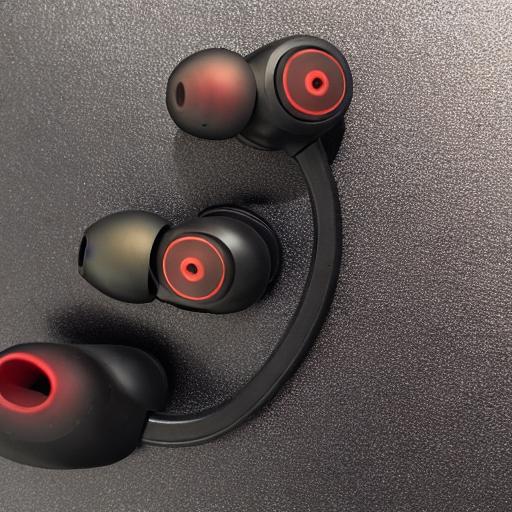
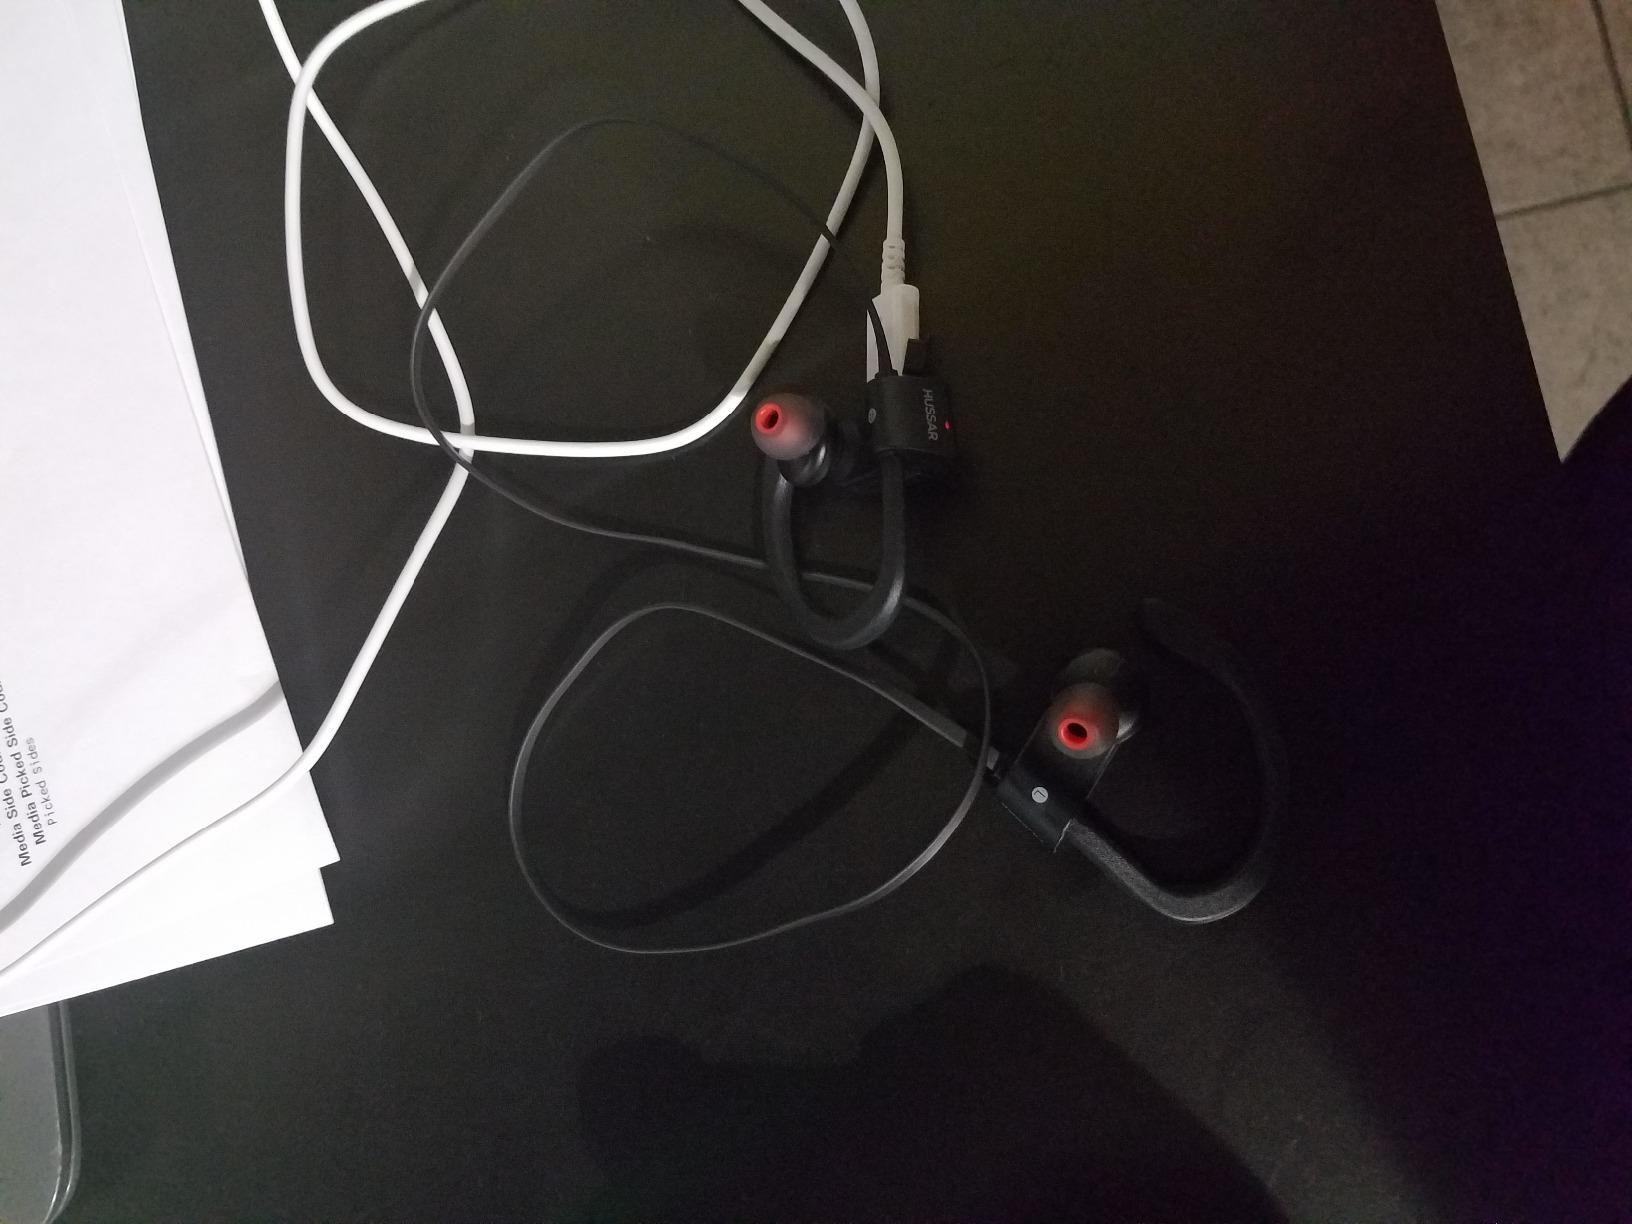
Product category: headphones
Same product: no